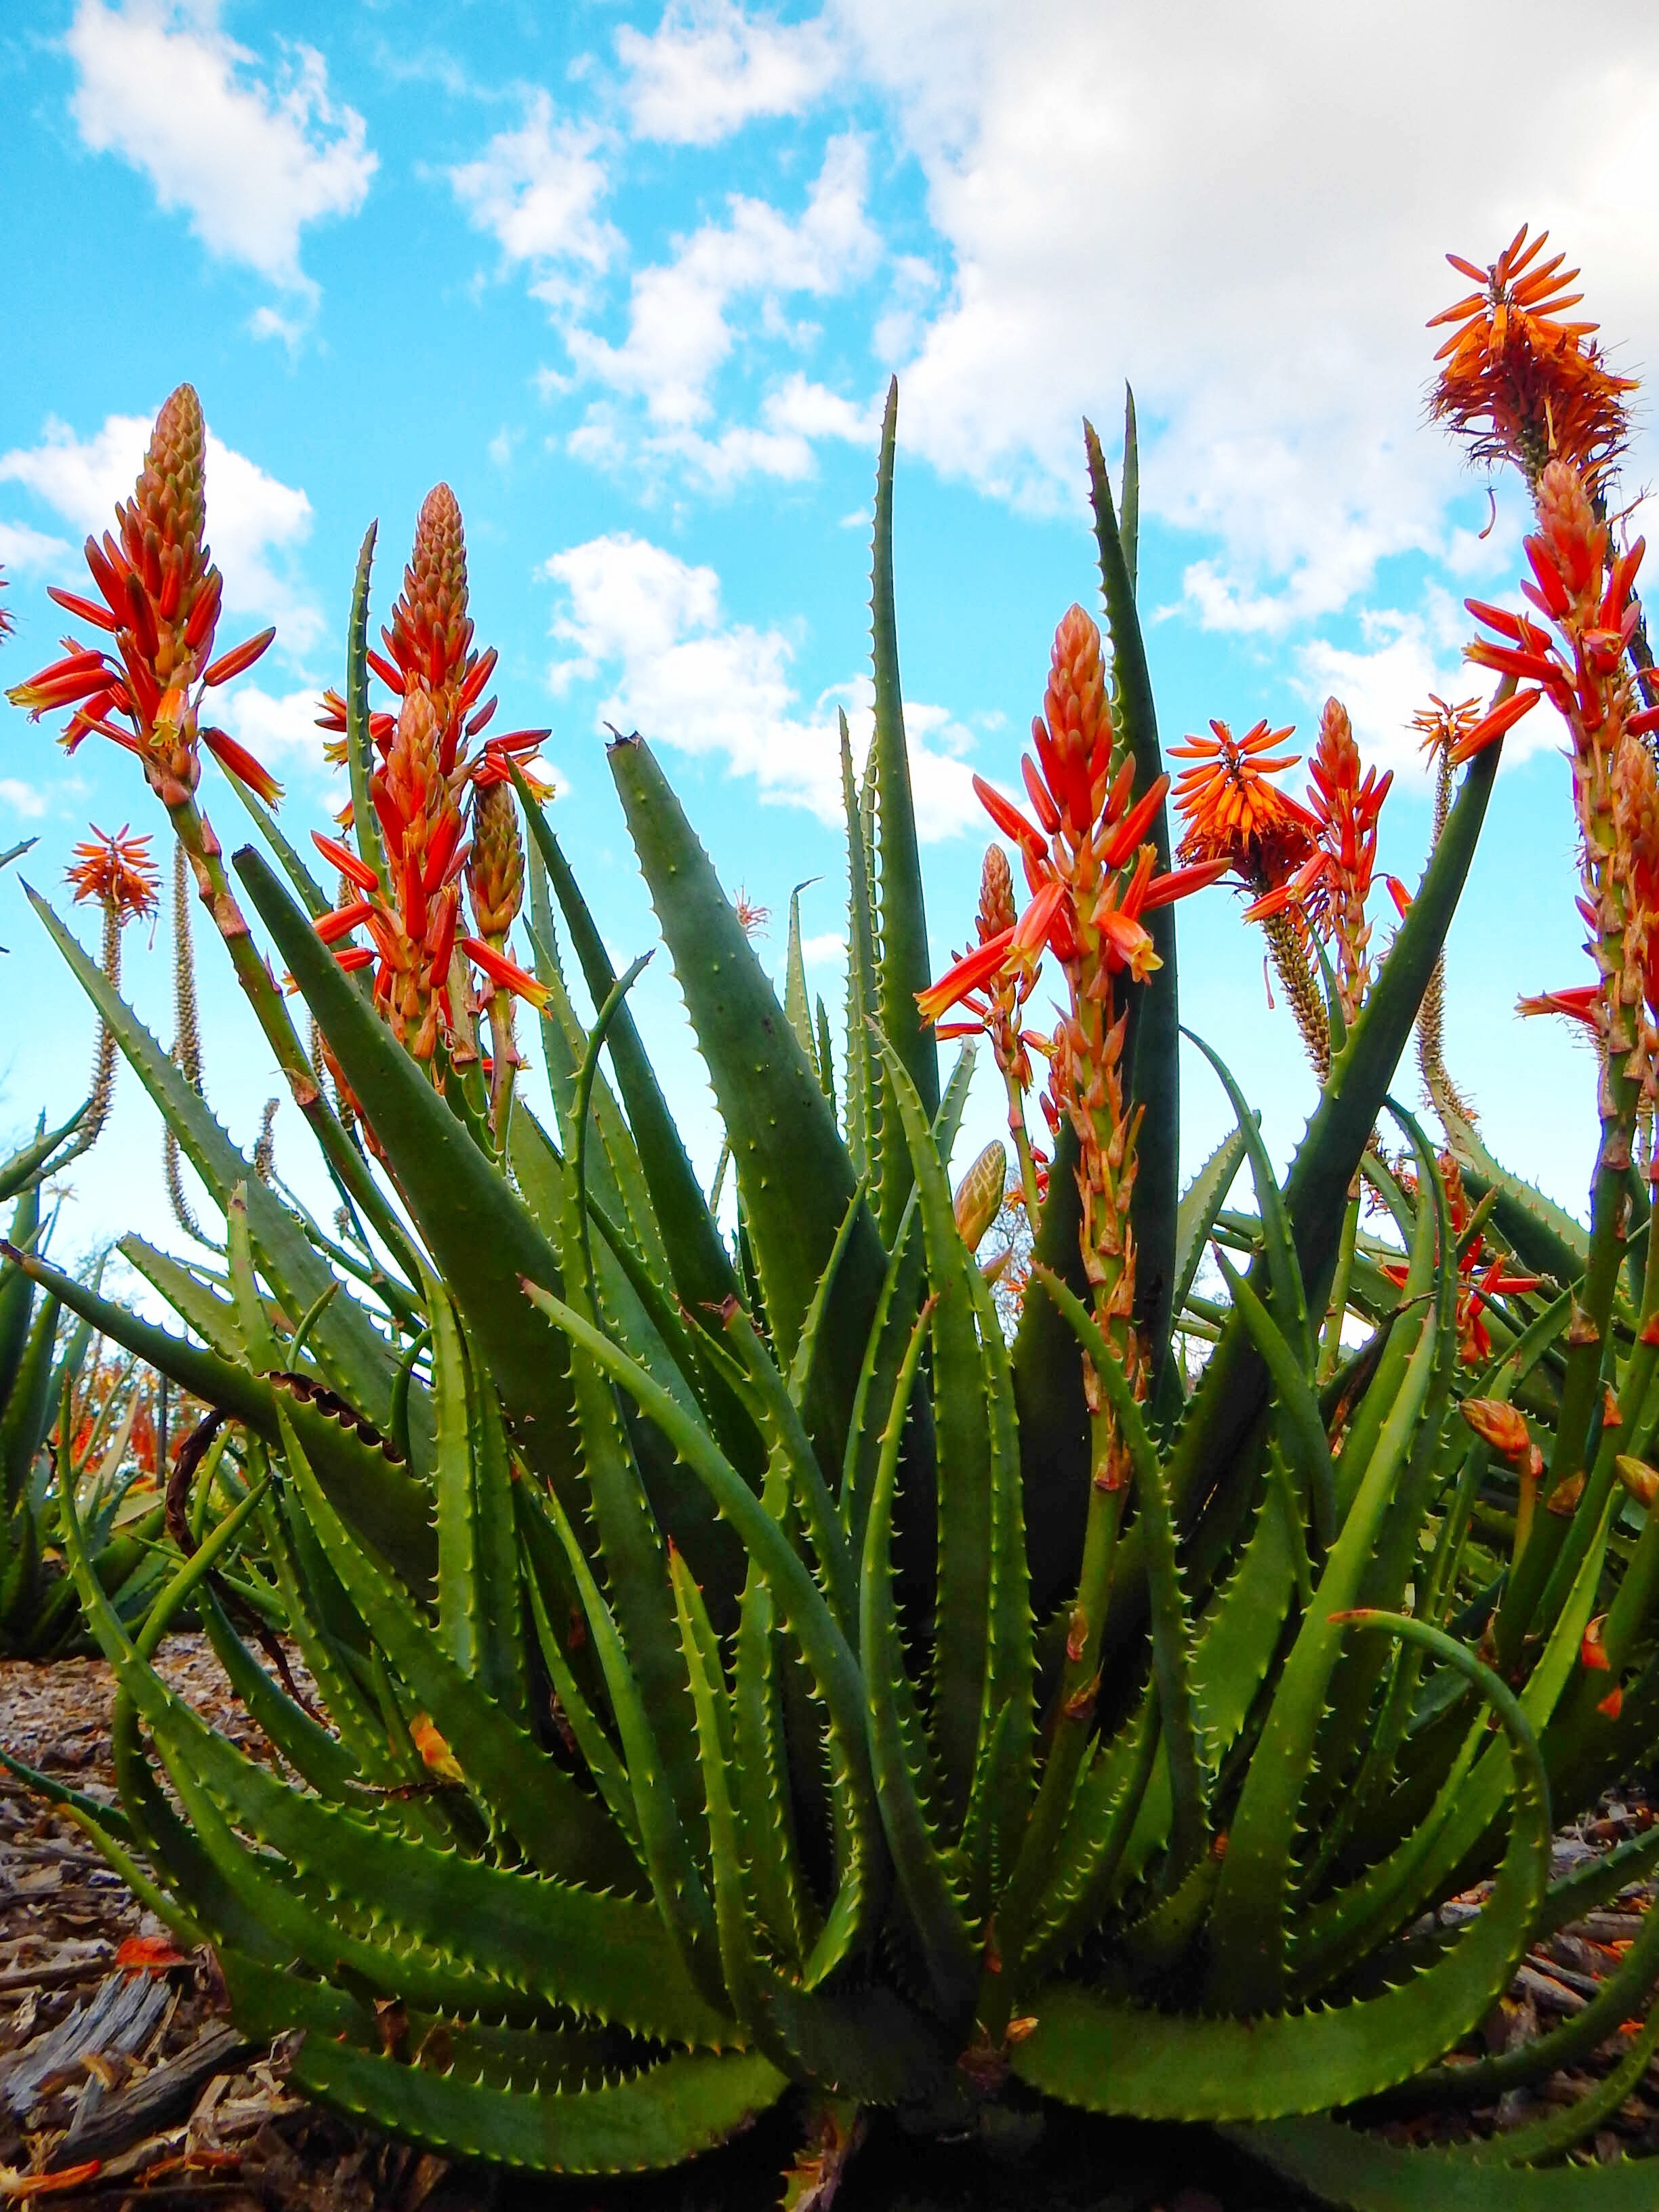
nature, plant, flower, summer, spring, botany, flora, flowers, petals, aloe, kniphofia, xanthorrhoeaceae, flowering plant, red hot poker, land plant